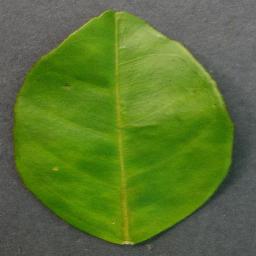
Label: Orange___Haunglongbing_(Citrus_greening)